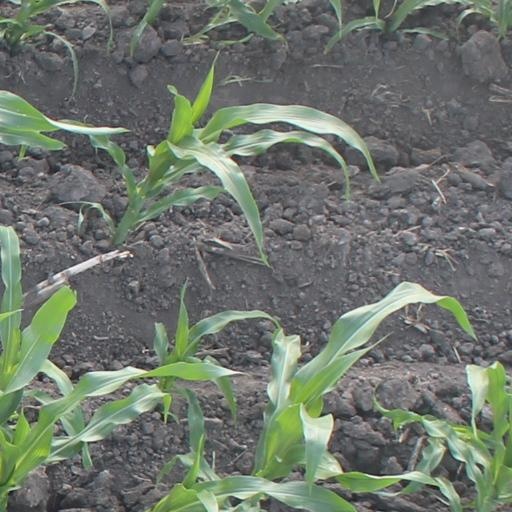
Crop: maize; corn